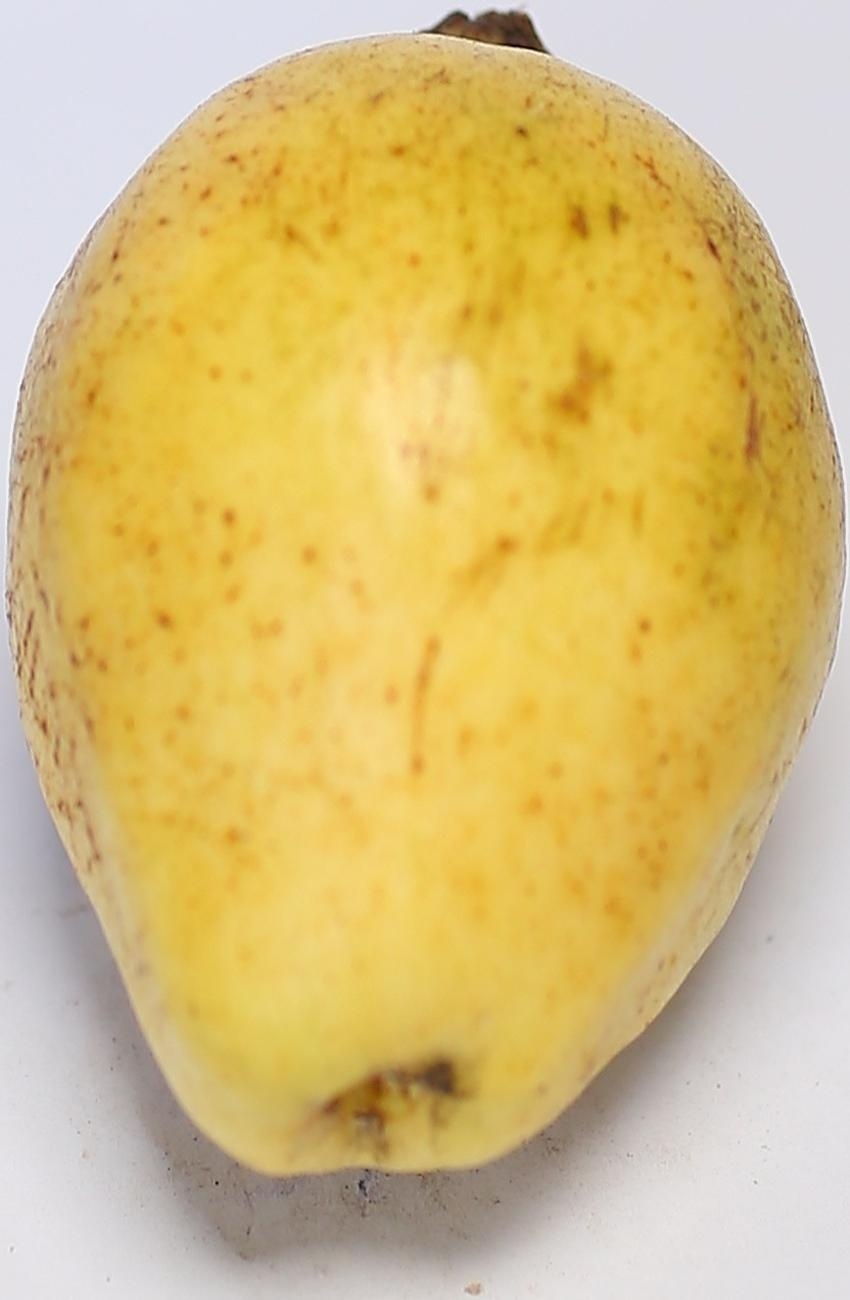
Maturity: ripe
Variety: riyali